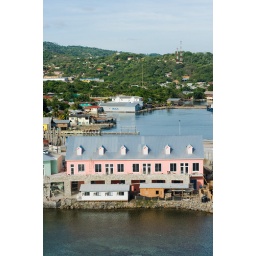
Looking over the 9th floor balcony from our Carnival Cruise ship as we were leaving Honduras